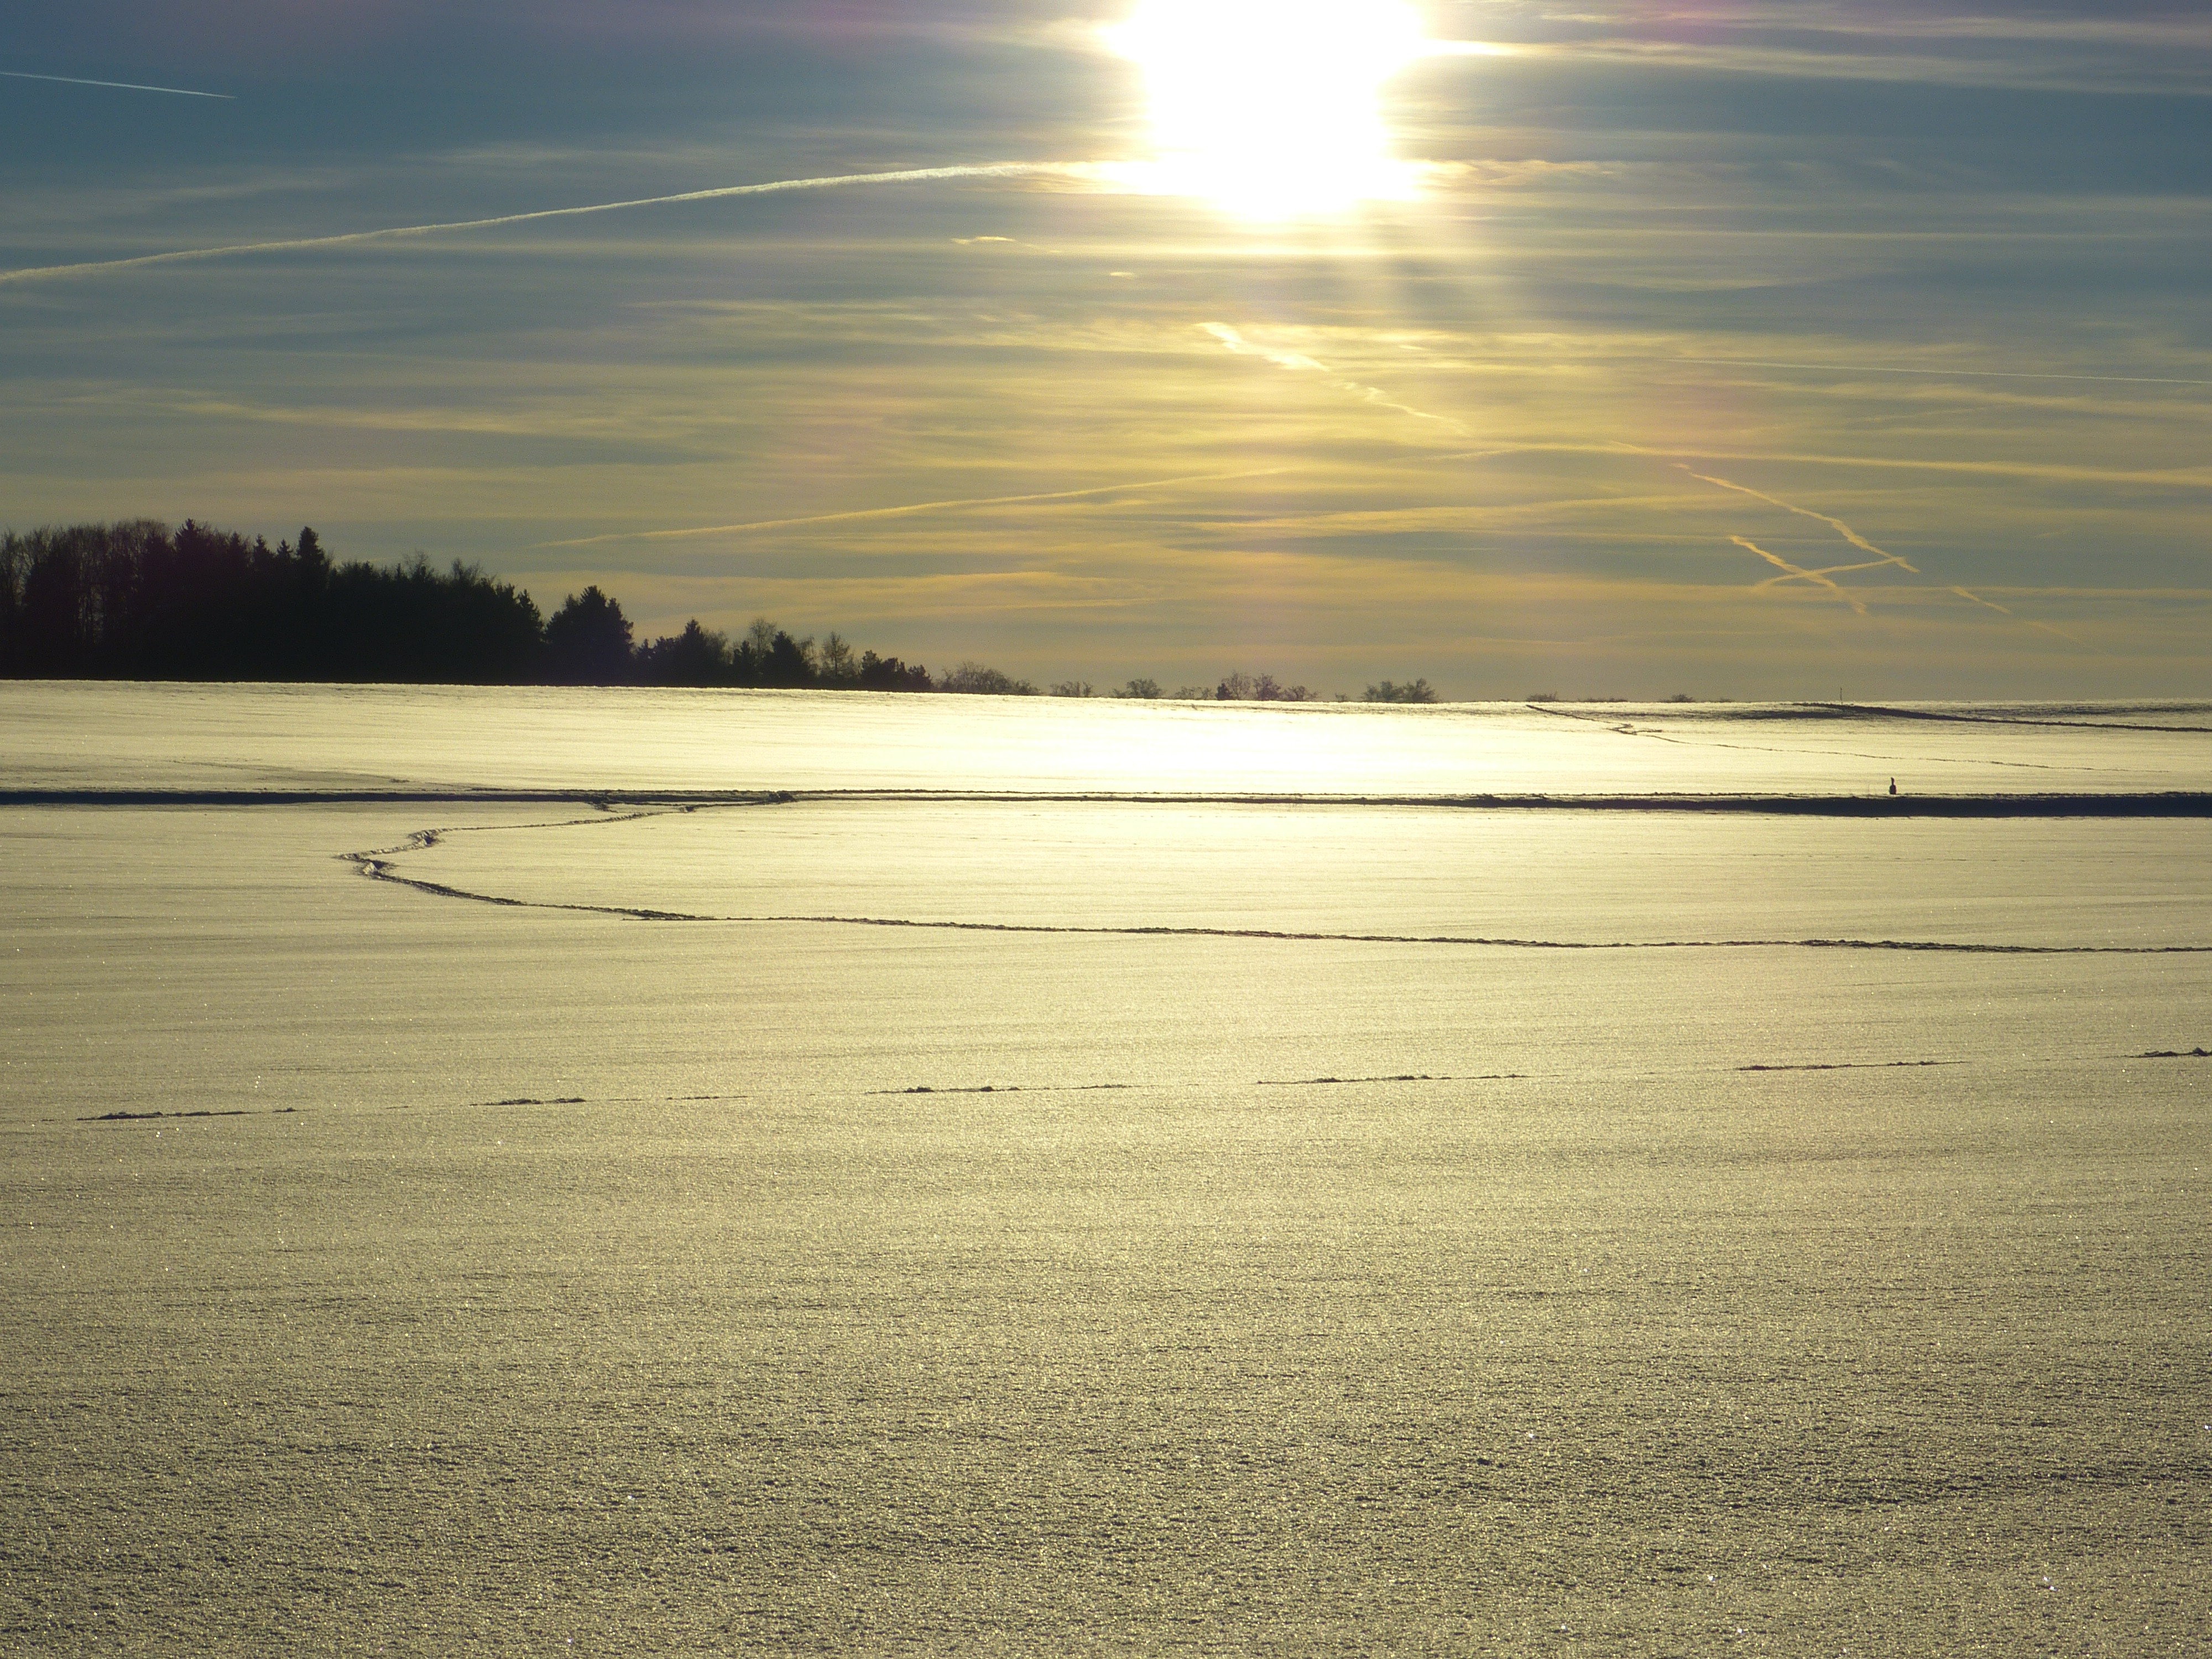
beach, sea, coast, tree, sand, ocean, horizon, cloud, sky, sun, sunrise, sunset, sunlight, morning, shore, wave, lake, dawn, atmosphere, dusk, evening, reflection, body of water, away, wintry, abendstimmung, traces, winter mood, snow landscape, mudflat, atmospheric phenomenon